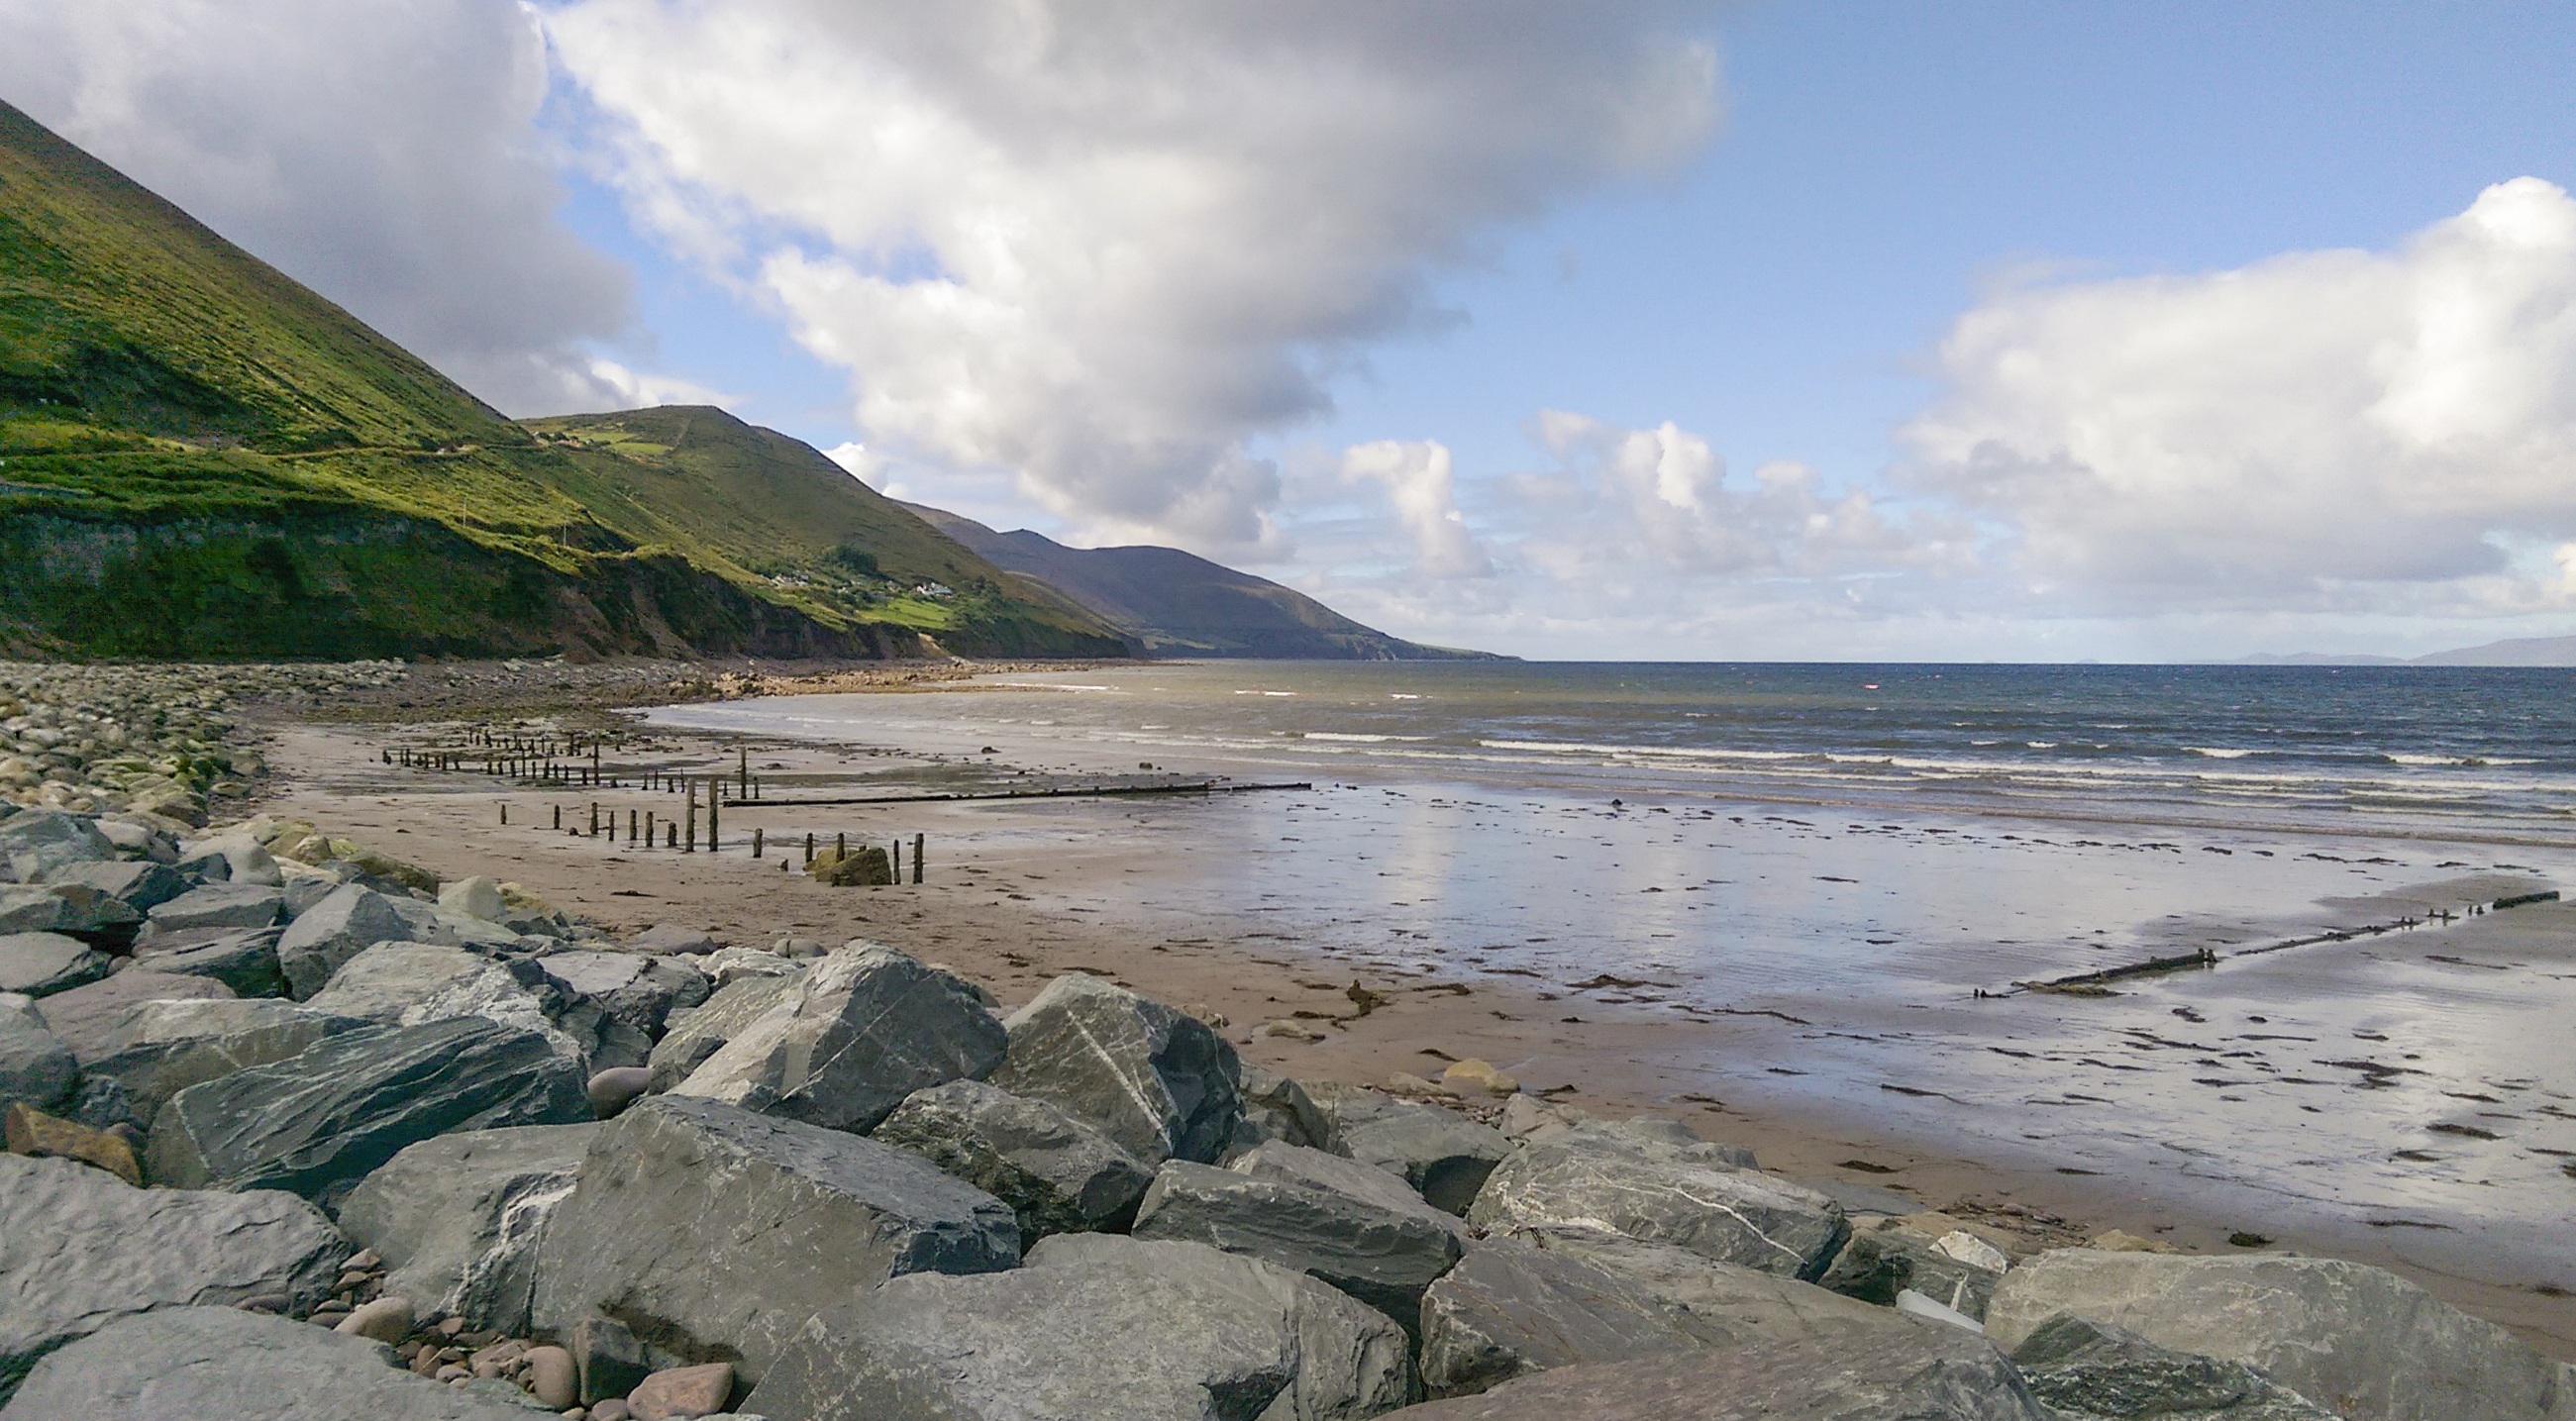
beach, landscape, sea, coast, water, nature, ocean, mountain, cloud, sky, shore, lake, valley, mountain range, seascape, blue, reservoir, body of water, blue sky, clouds, geology, mountains, badlands, plateau, ireland, sea shore, loch, landform, geographical feature